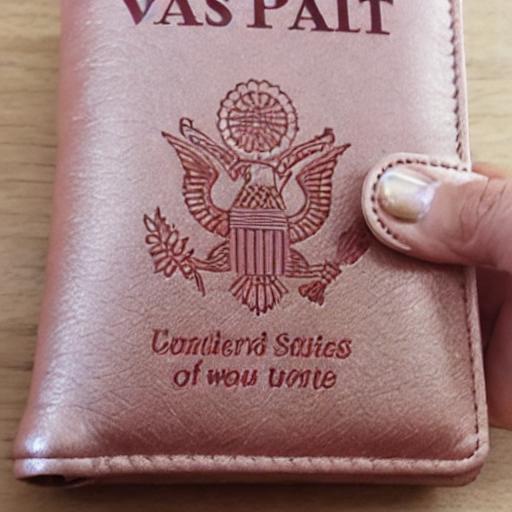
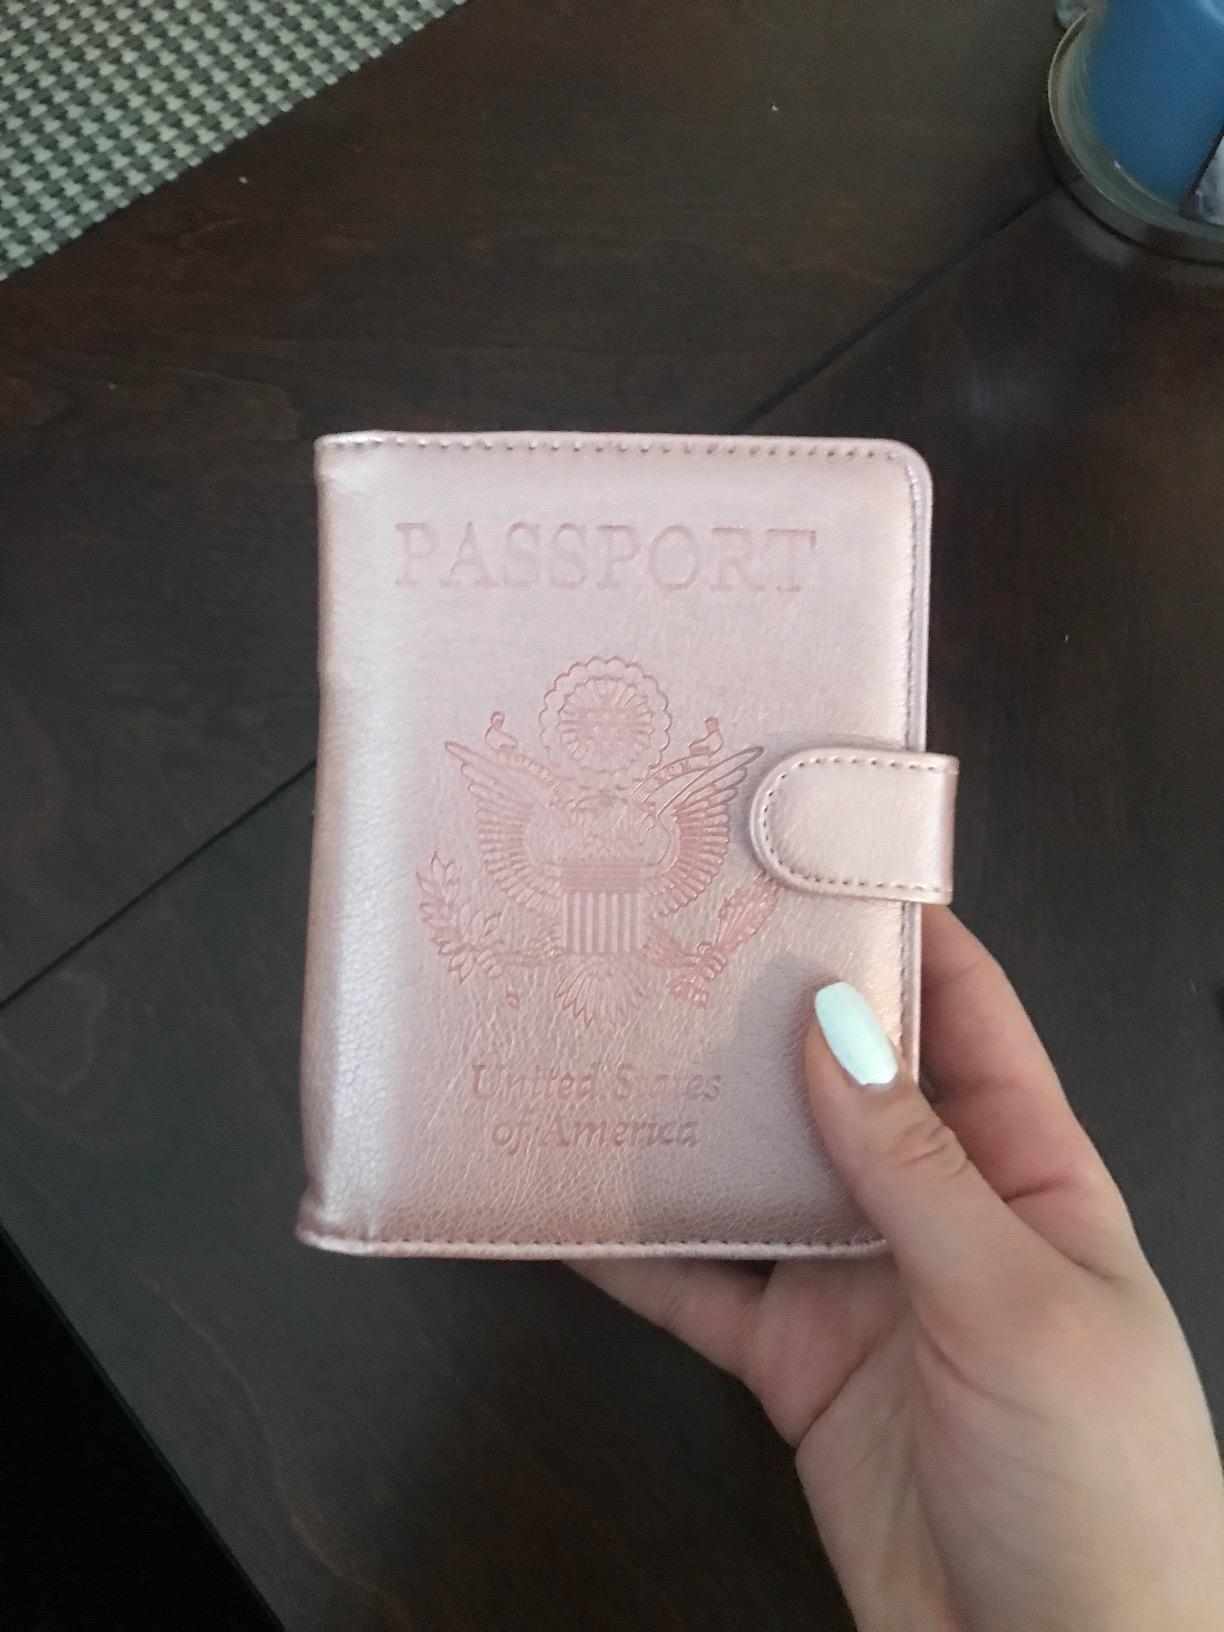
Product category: accessories_wallet
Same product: no